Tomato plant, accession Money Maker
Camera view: bottom (45 deg); turntable rotation: 270 degrees
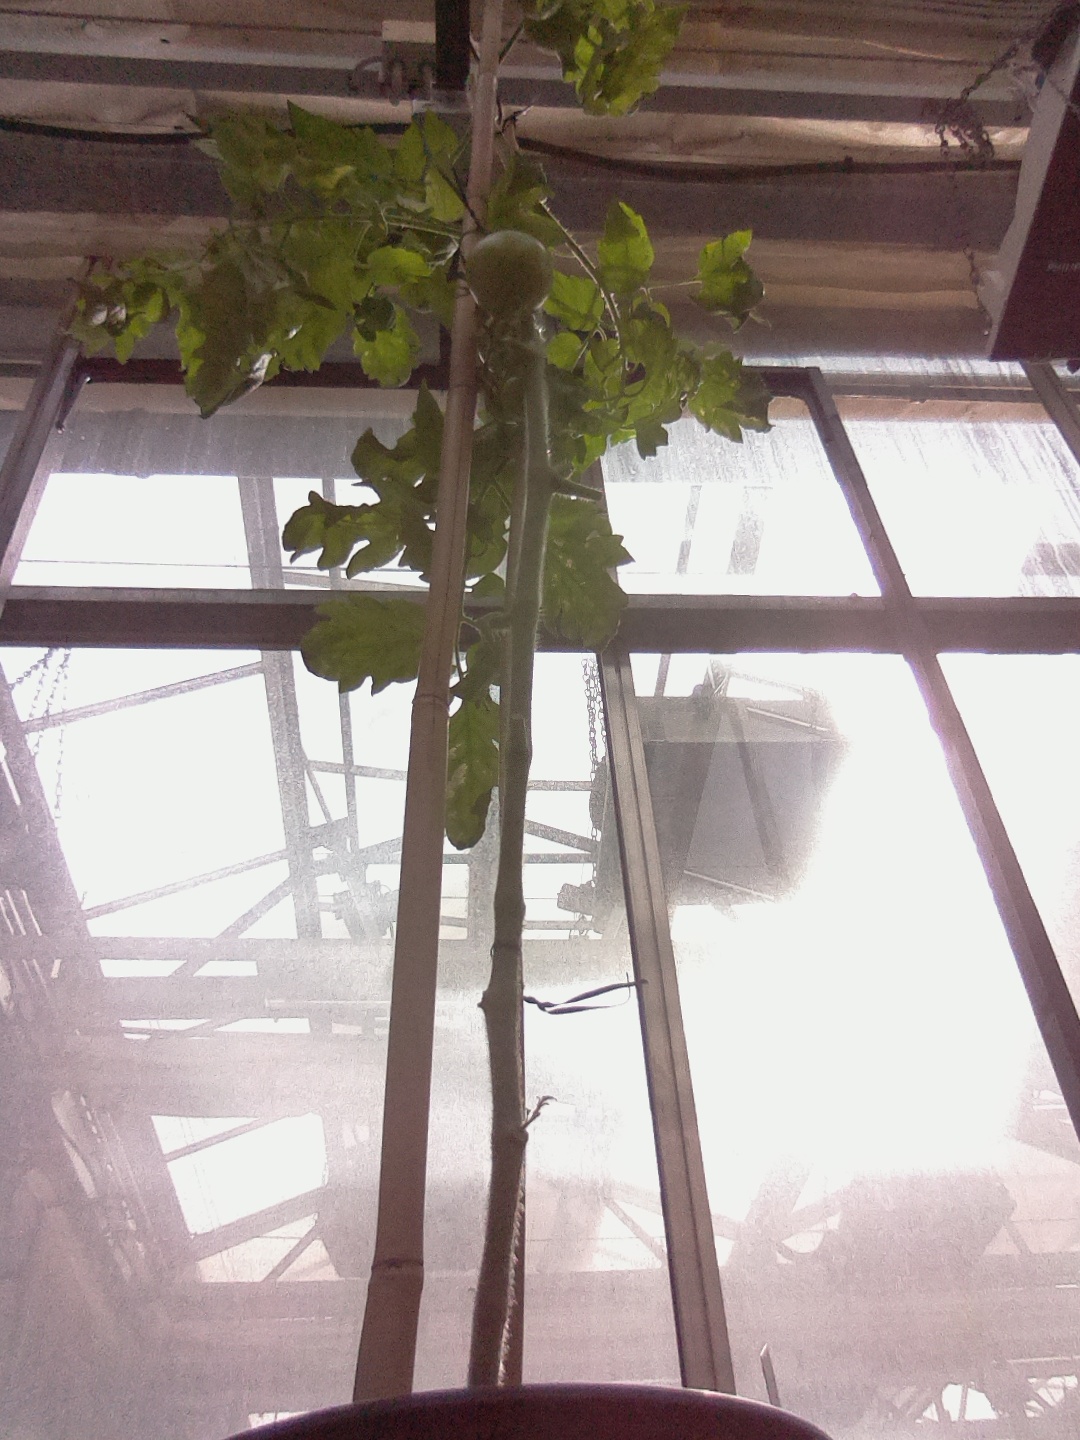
BBCH growth stage 75: 50%-60% of final fruit size